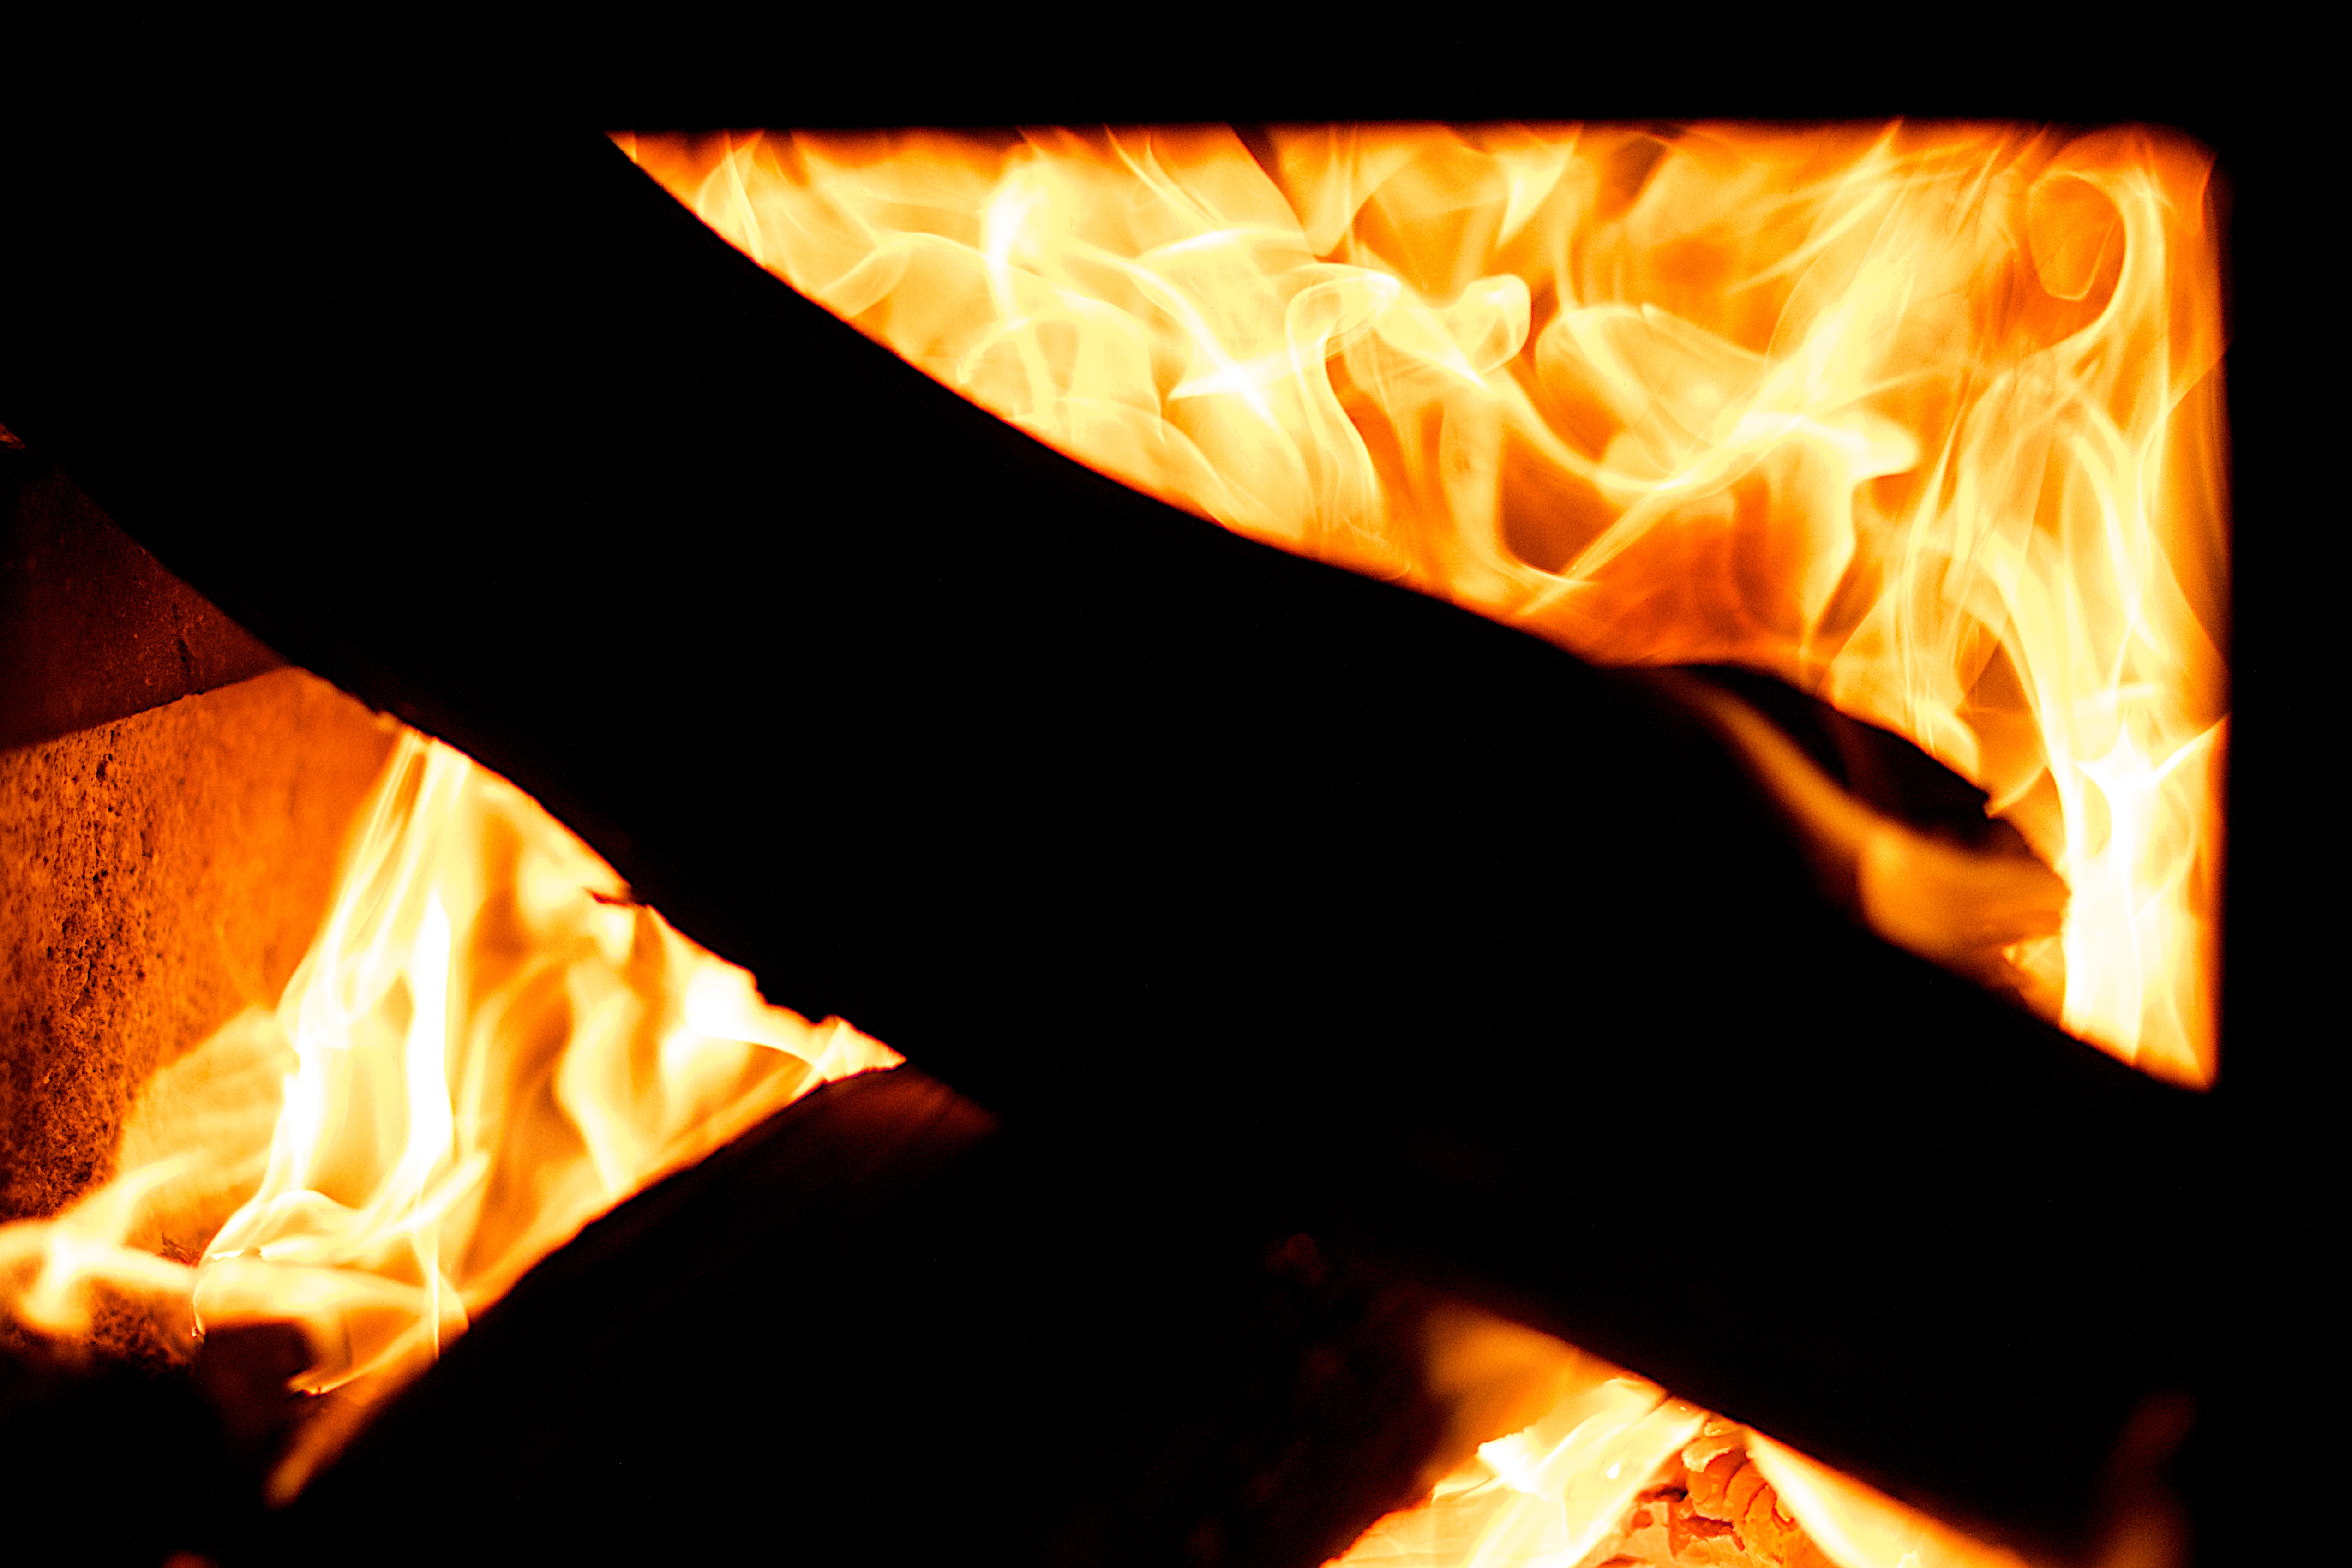
flame, fire, campfire, bonfire, 2016366